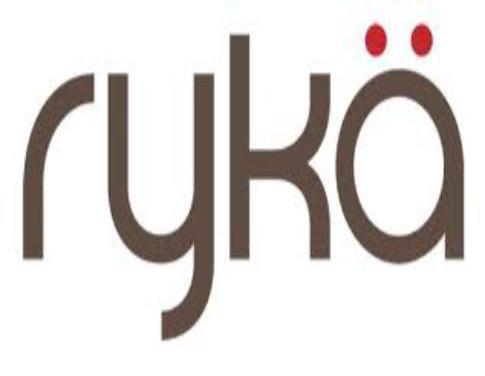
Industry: Clothes